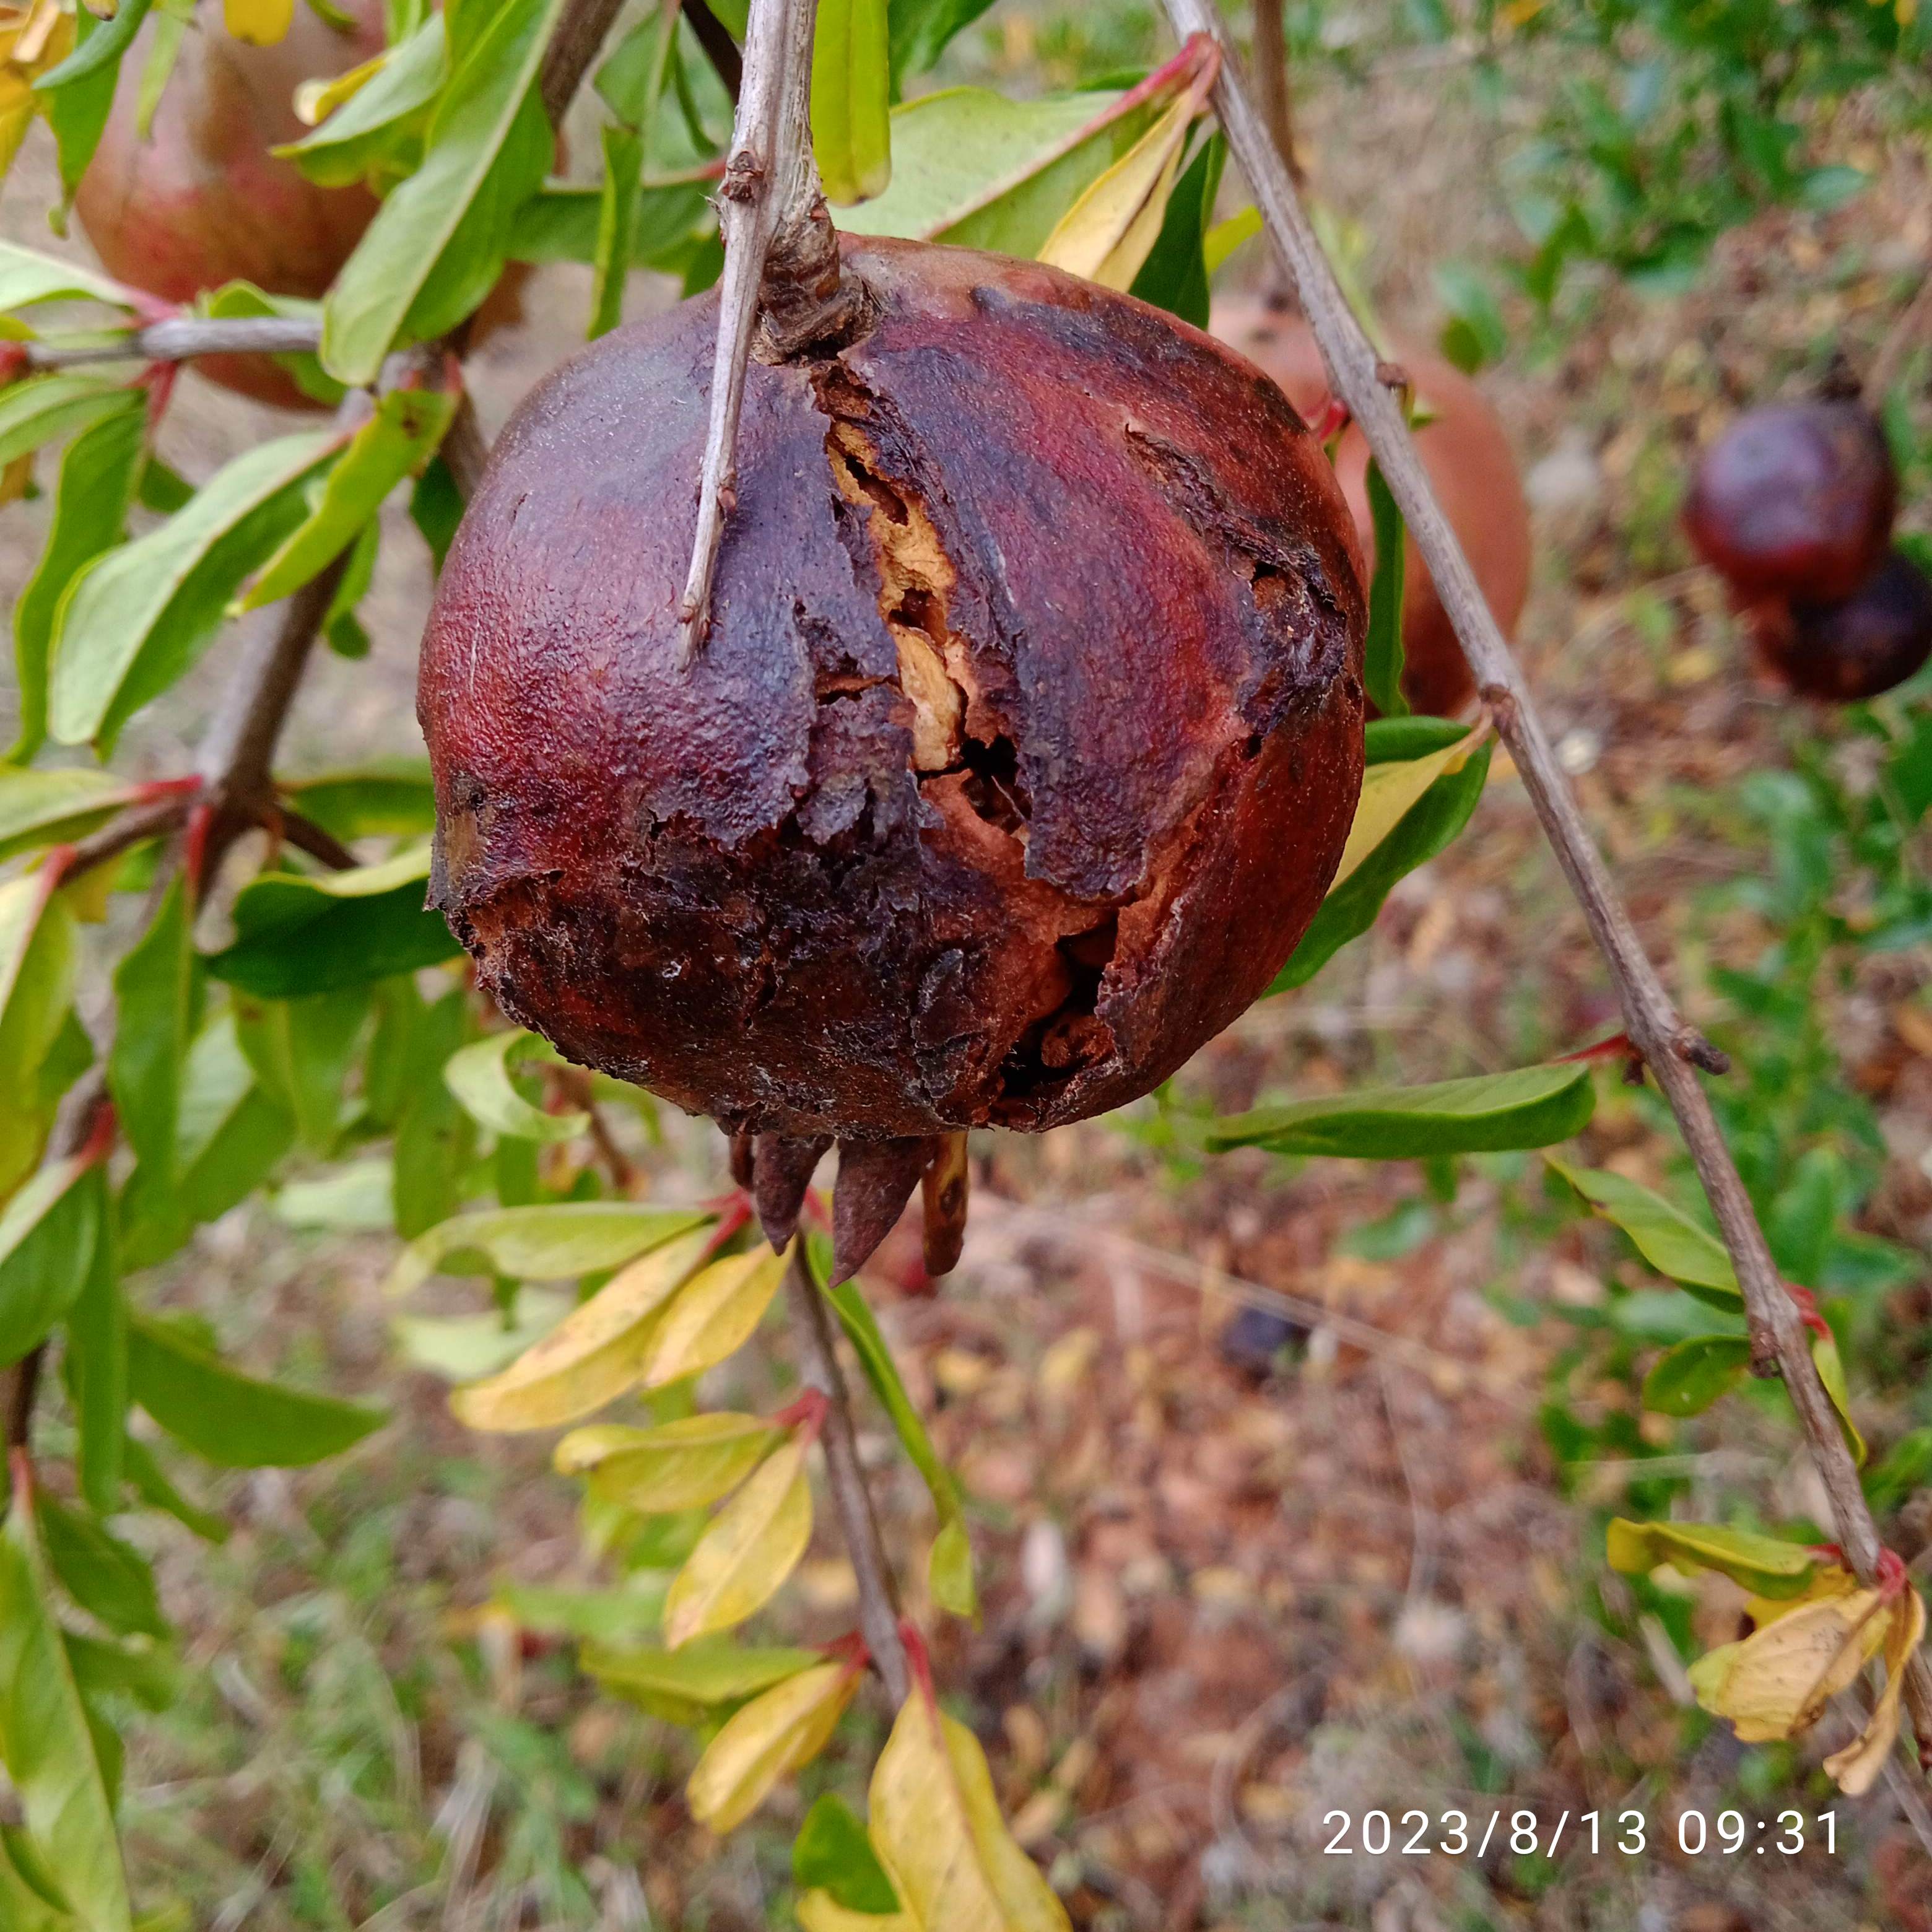
Label: Bacterial_Blight